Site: brandenburg
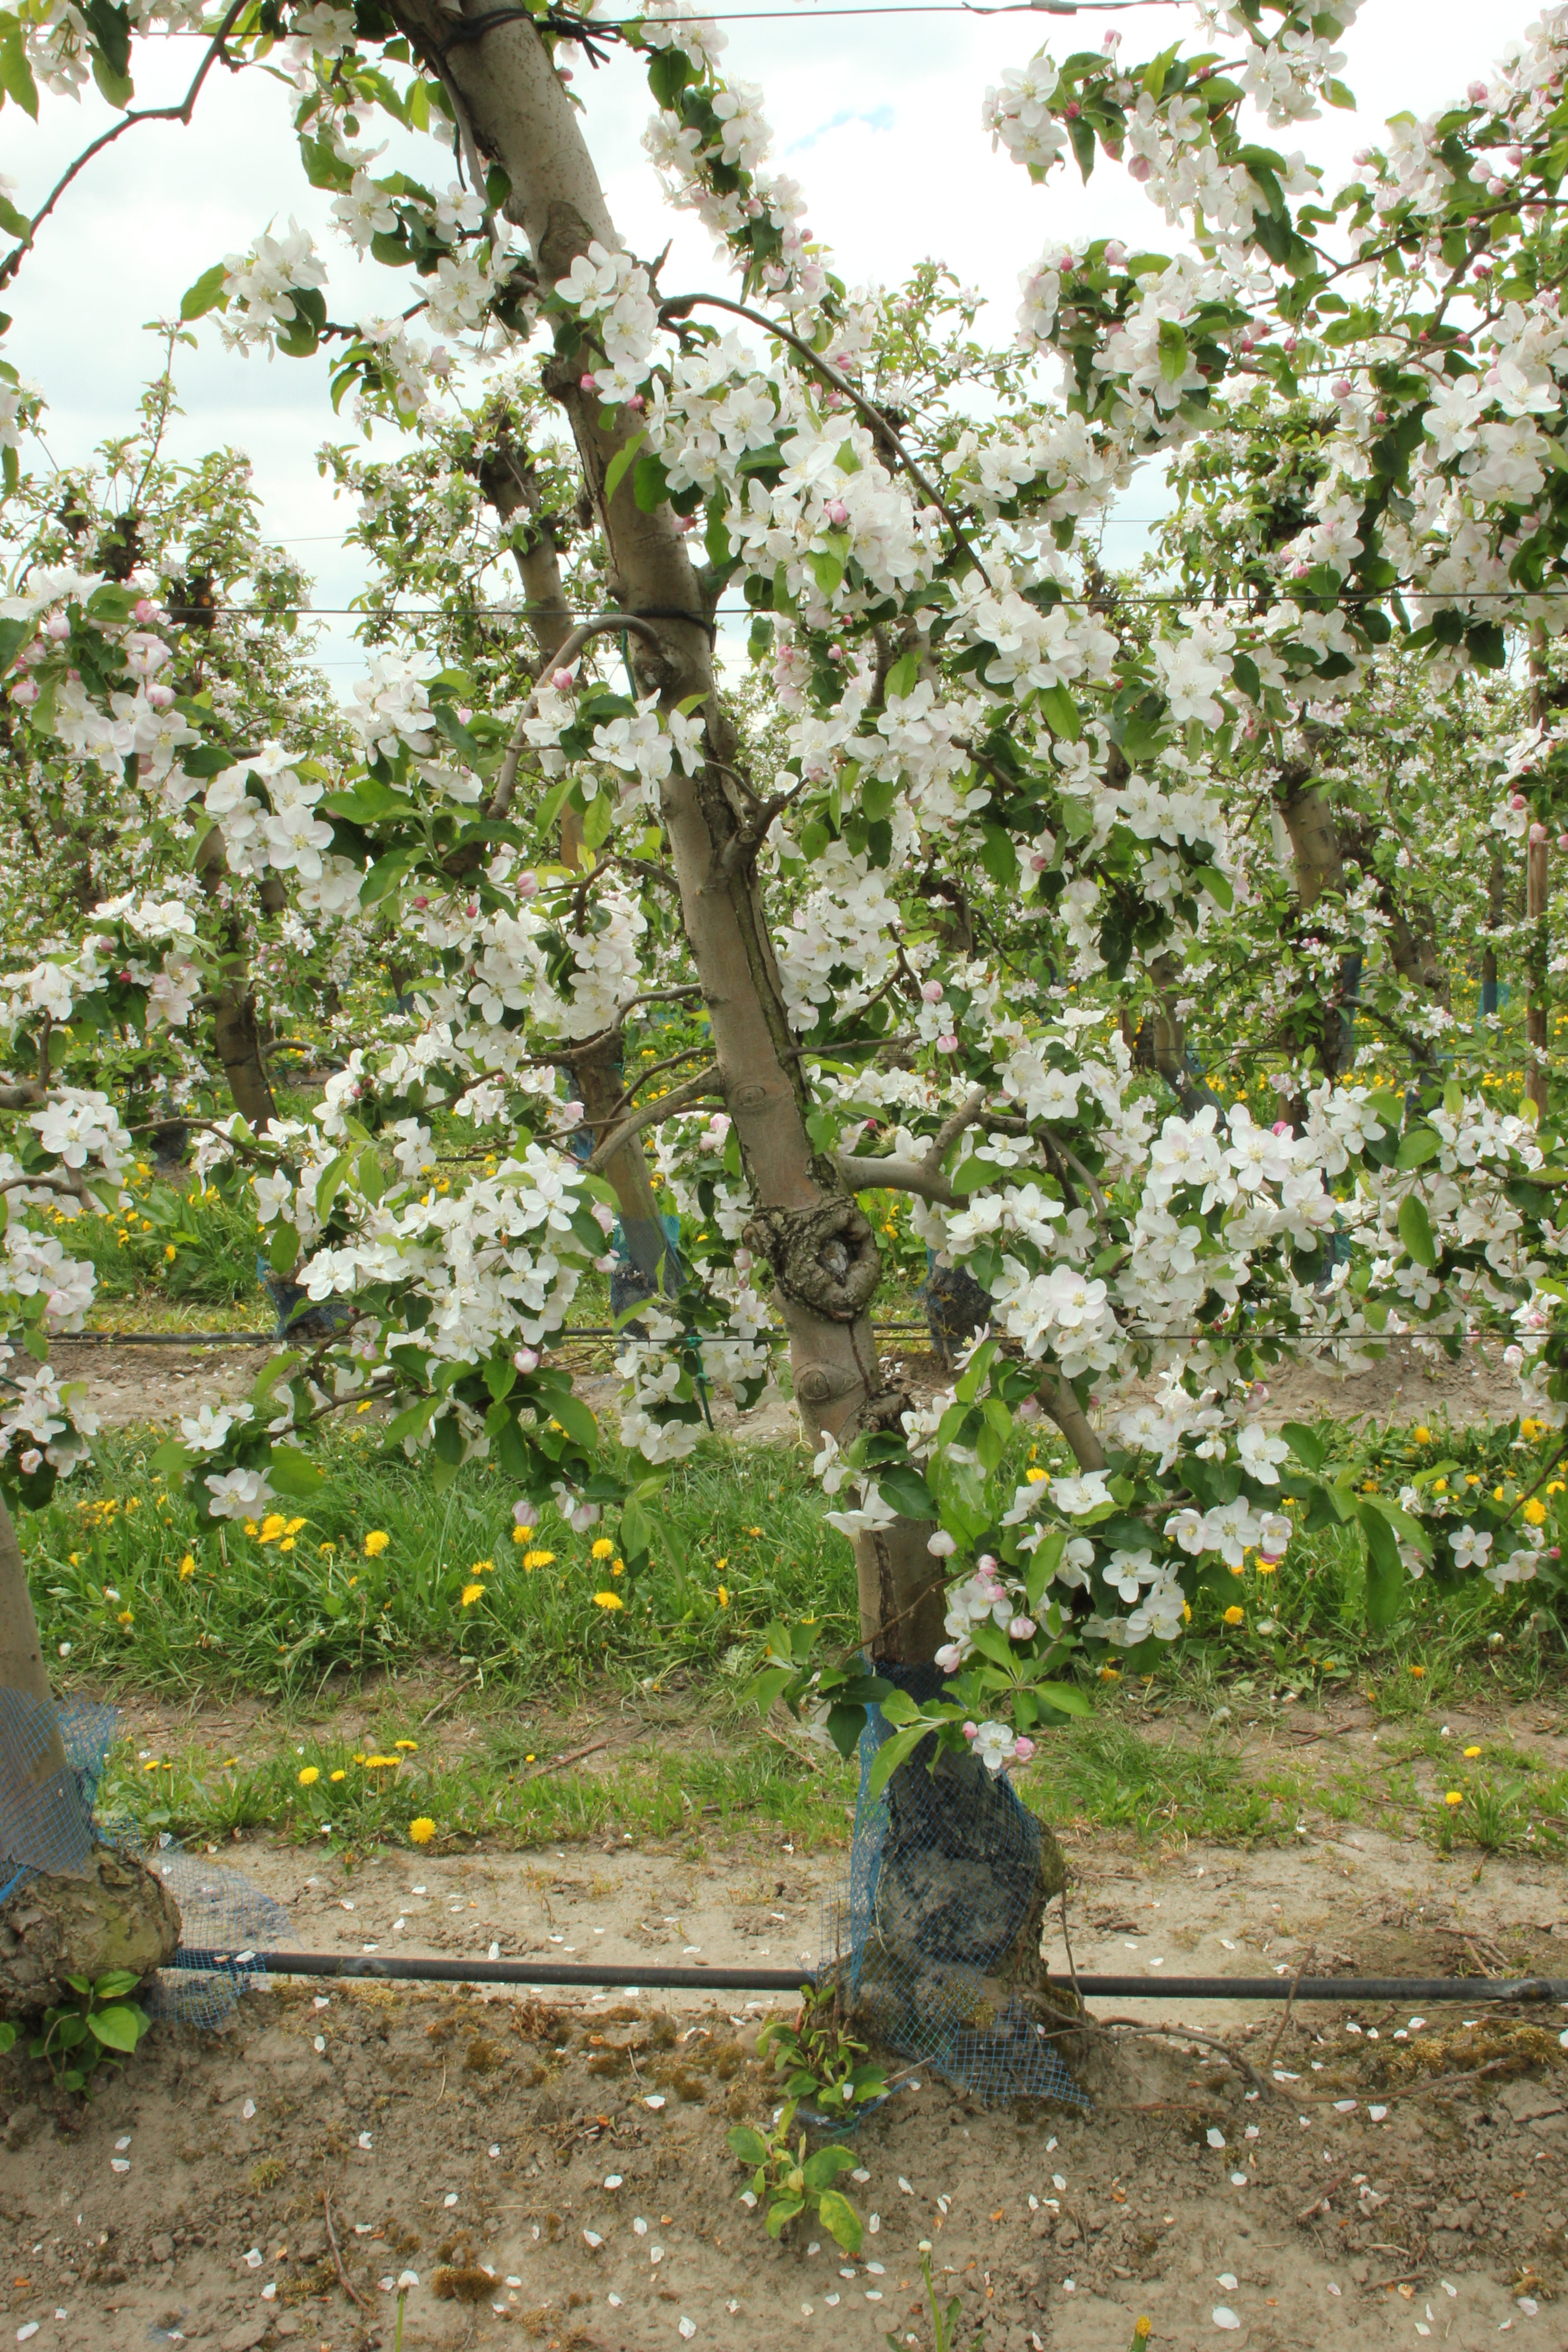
Growth stage (BBCH 65): Flowering